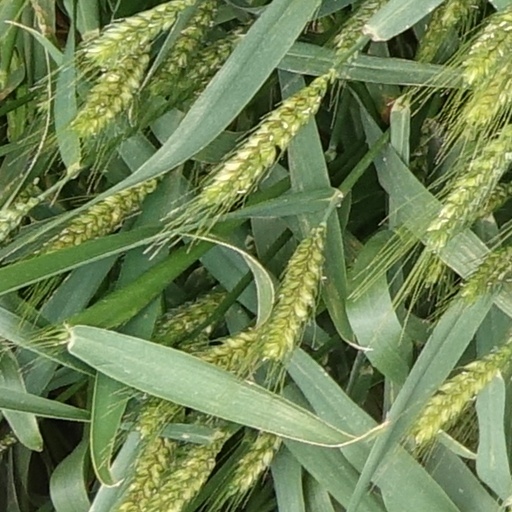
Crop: wheat